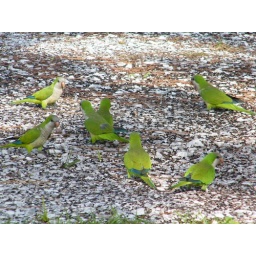
flock of parrots in the shade of the pine tree